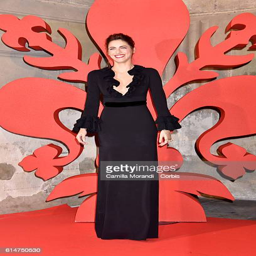
actor walks a red carpet